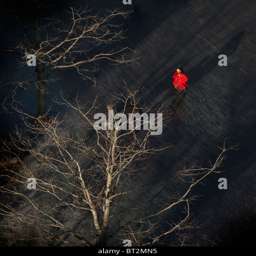
passing secret information at a clandestine meeting between a woman red coat and men hidden by a tree in winter